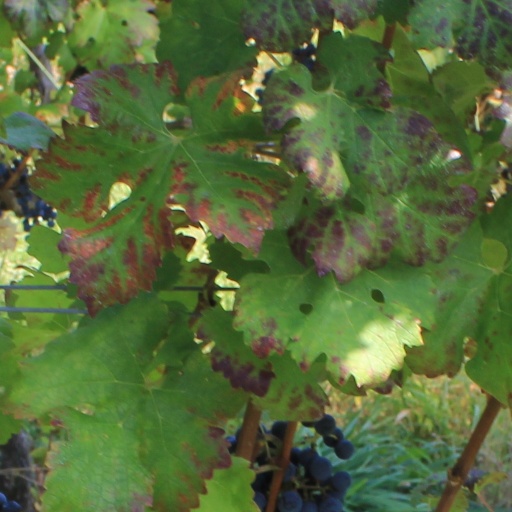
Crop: grape